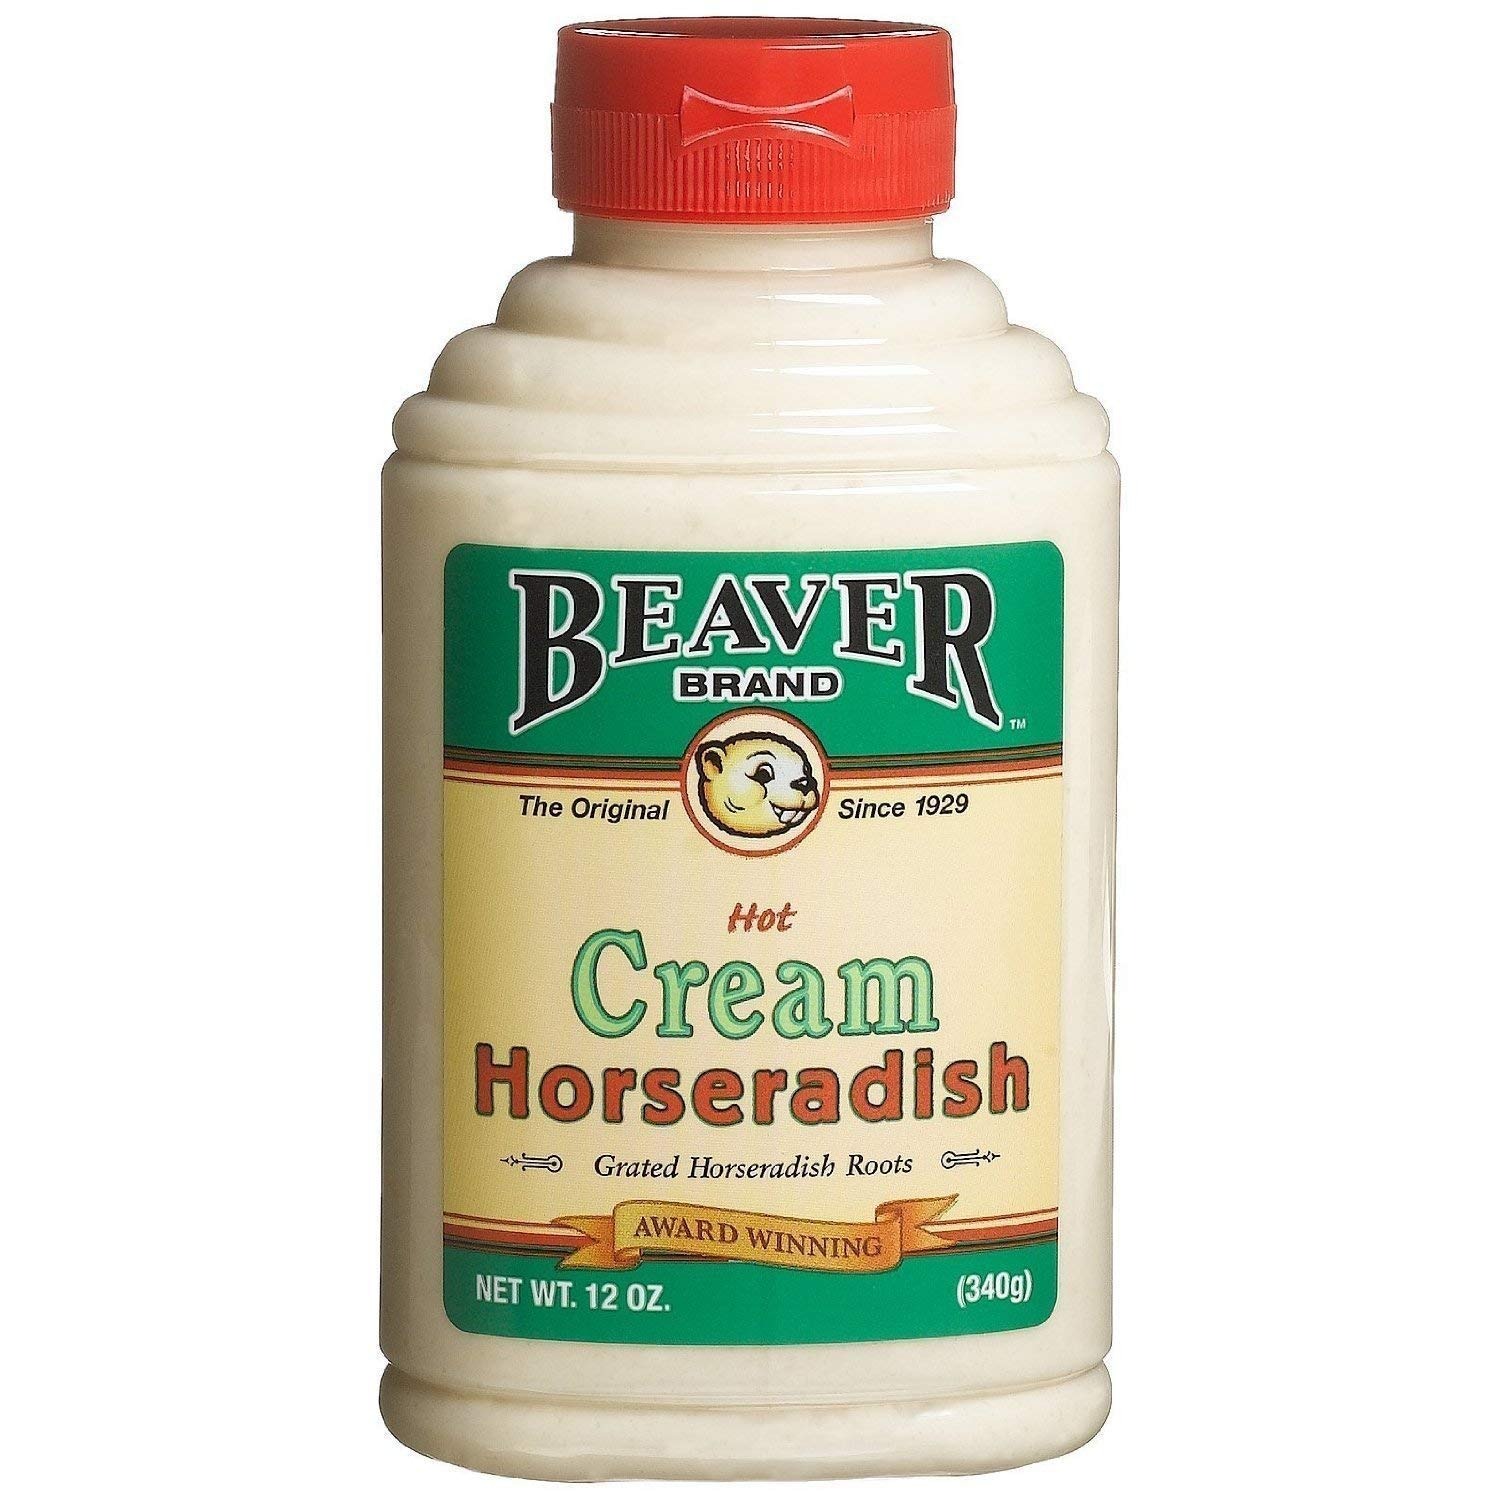
Item Name: BEAVER Brand Cream Style Horseradish 12 OZ Squeezable Bottle (Pack of 2)
Value: 24.0
Unit: Fl Oz

Price: 25.35